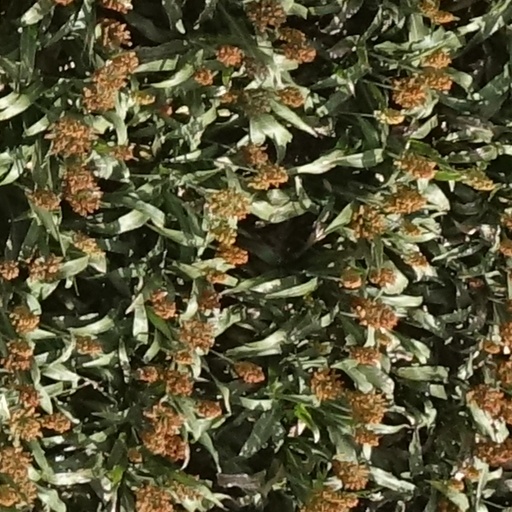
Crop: sorghum